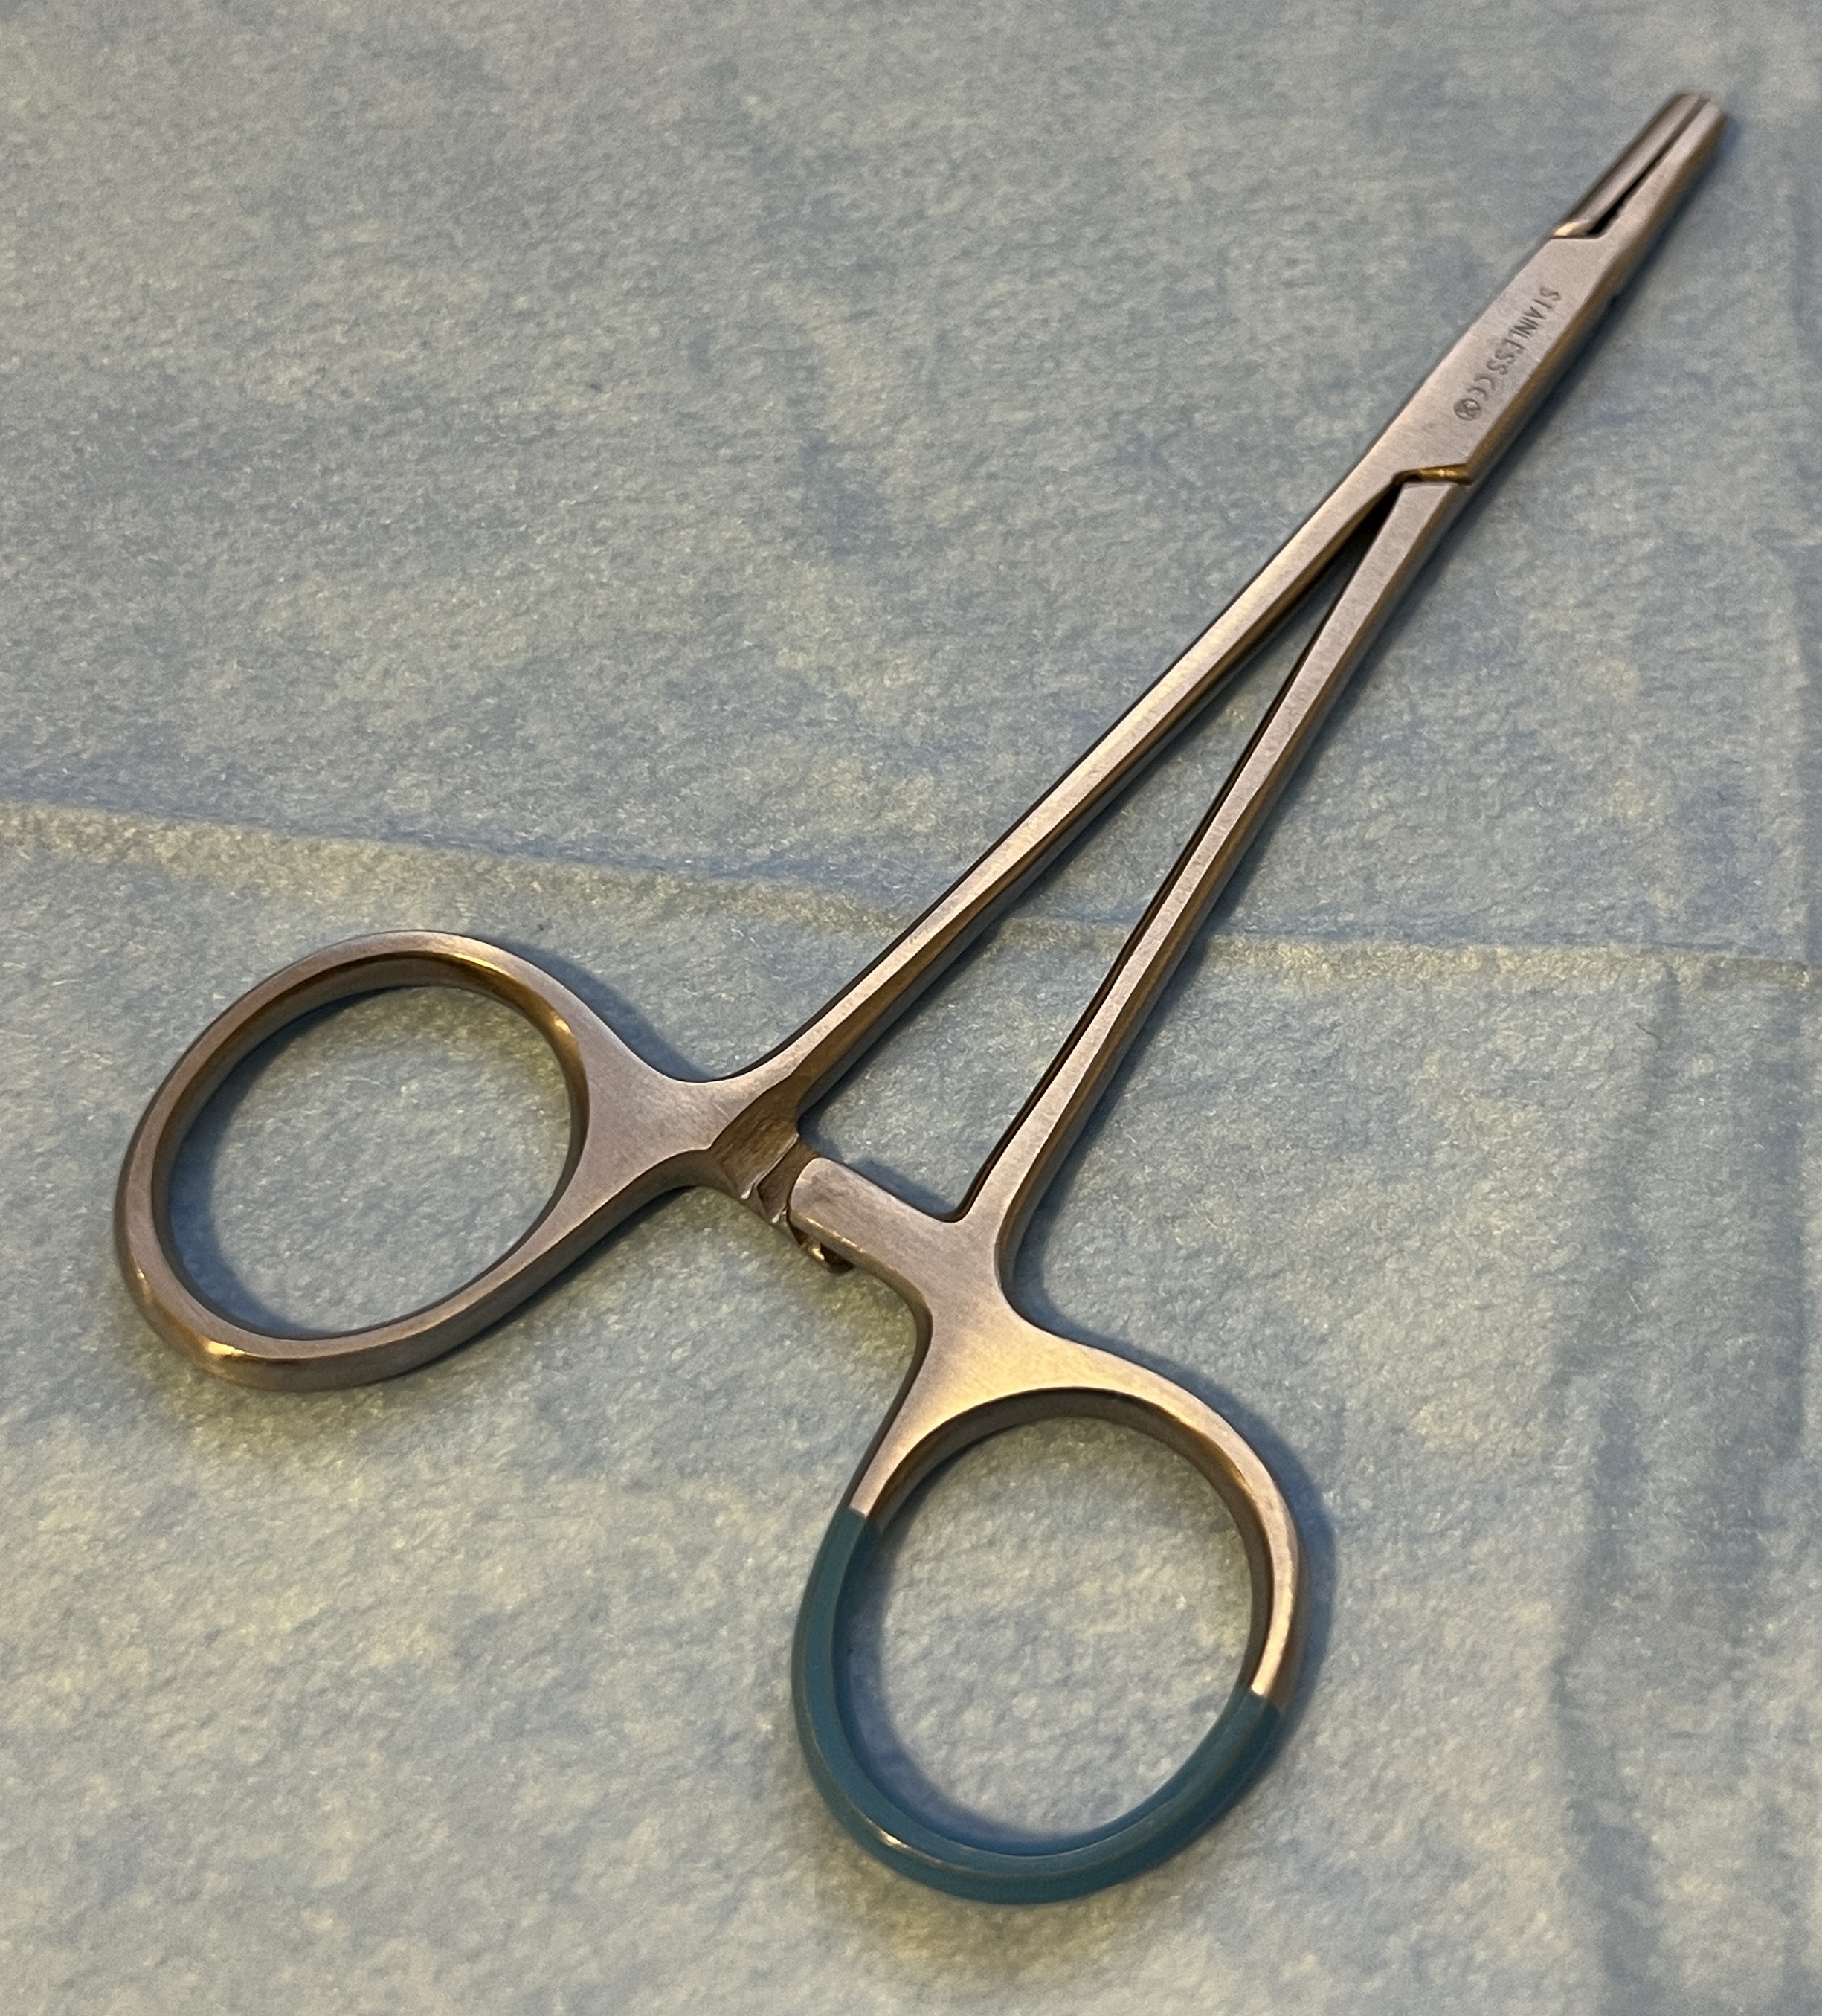
Hinged instrument state: closed